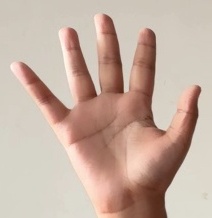
ASL sign: 5